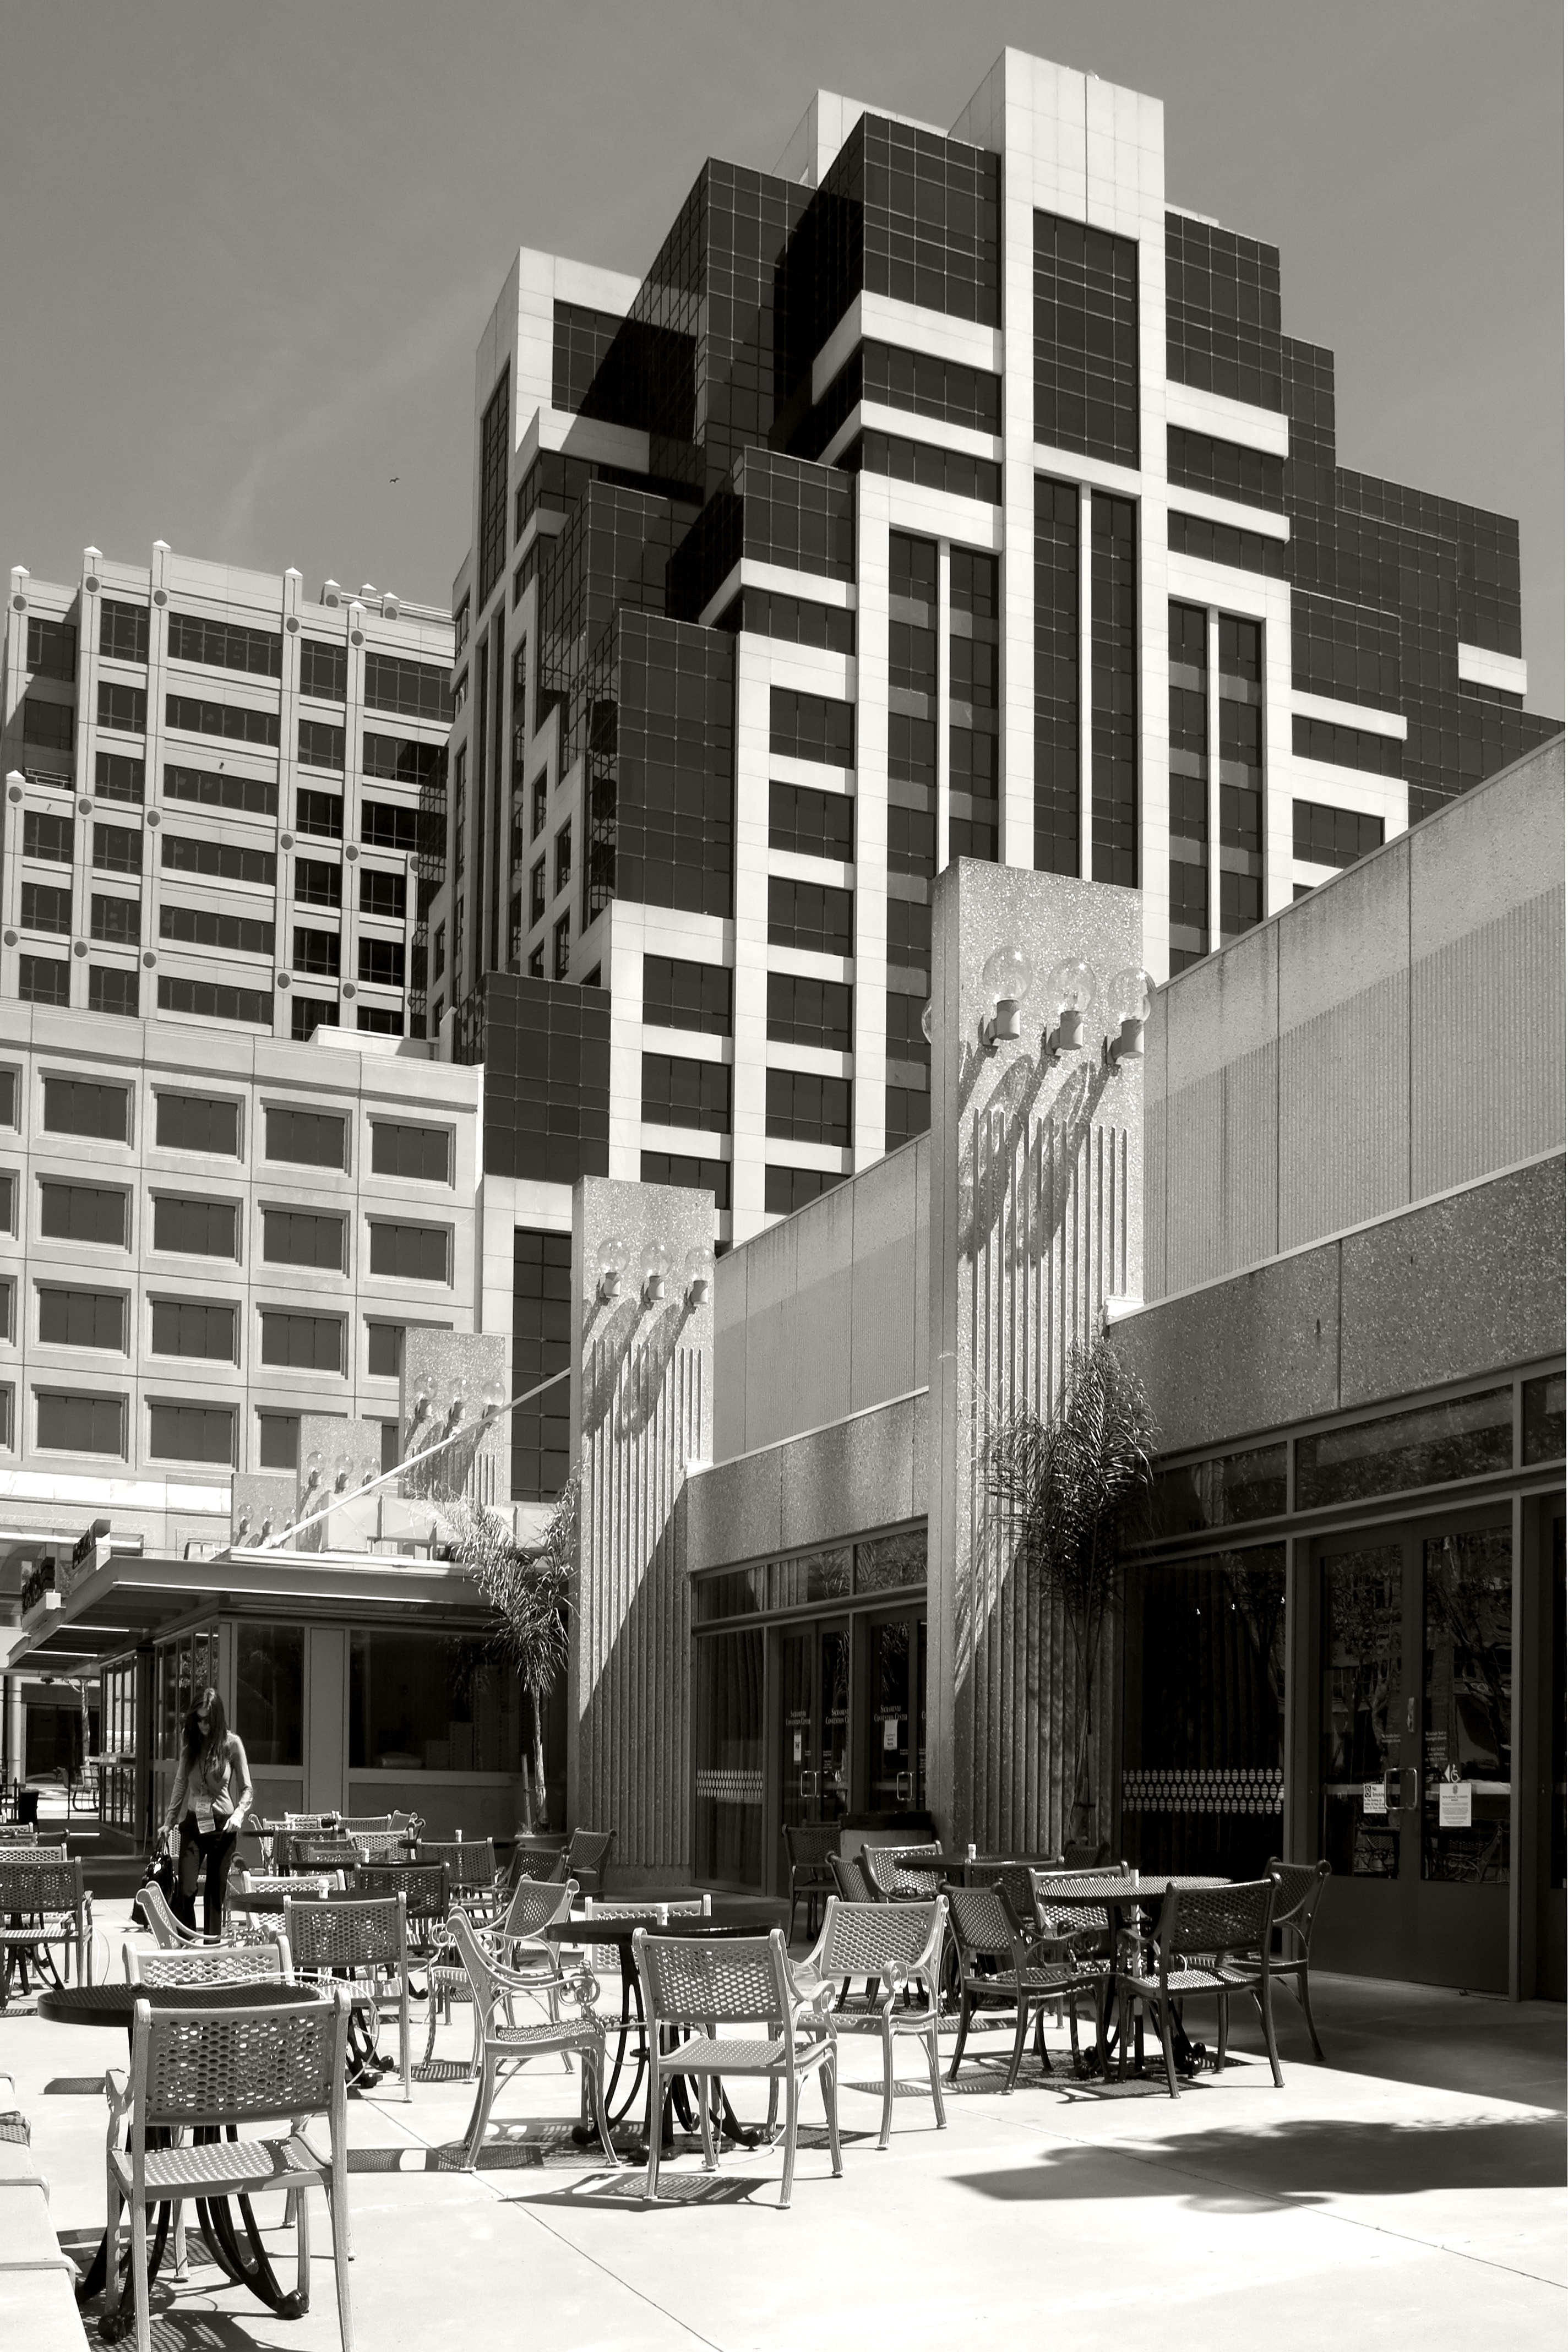
black and white, architecture, house, building, city, downtown, facade, professional, monochrome, tower block, shape, metropolis, condominium, neighbourhood, urban area, monochrome photography, residential area, human settlement, brutalist architecture